Organ Sonatas (Bach)

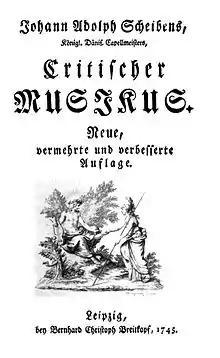
Title page of the revised edition of Scheibe's "Critischer Musikus"

About the trio sonatas, however, Scheibe had only praise as he considered that they fitted into his theory of the "Sonaten auf Concertenart"—"sonatas in concerto style". In his treatise "Critischer Musikus" (1740-1745), Scheibe gave the following description of this musical genre, distinguishing between the a proper or genuine sonata and one "auf Concertenart":